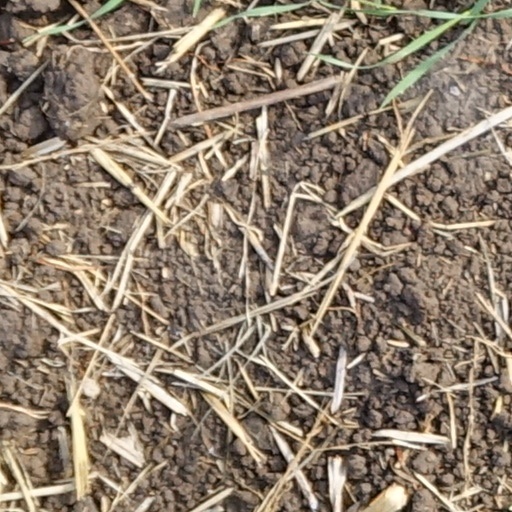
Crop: wheat